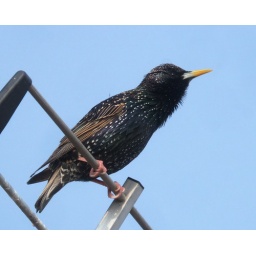
Storling - male singing near our house